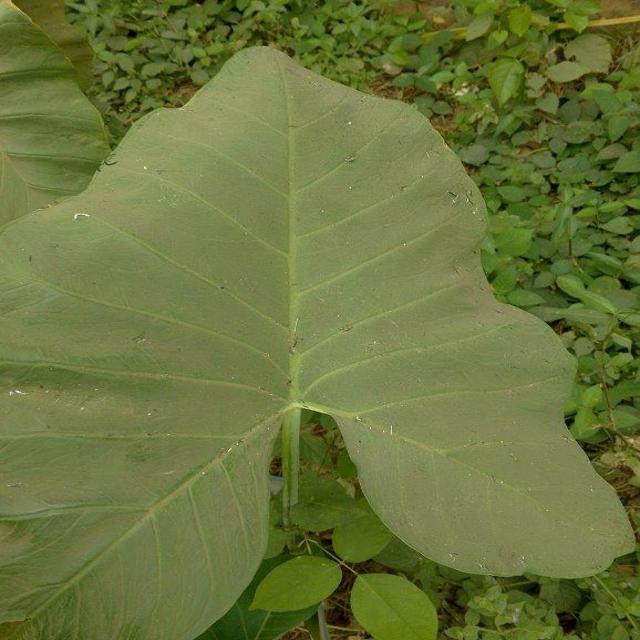
Label: Healthy